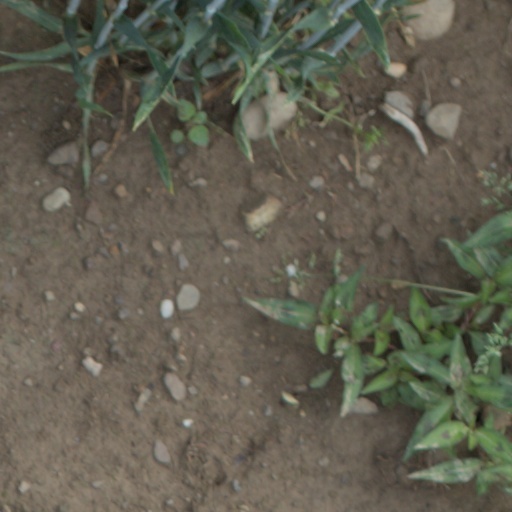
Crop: wheat